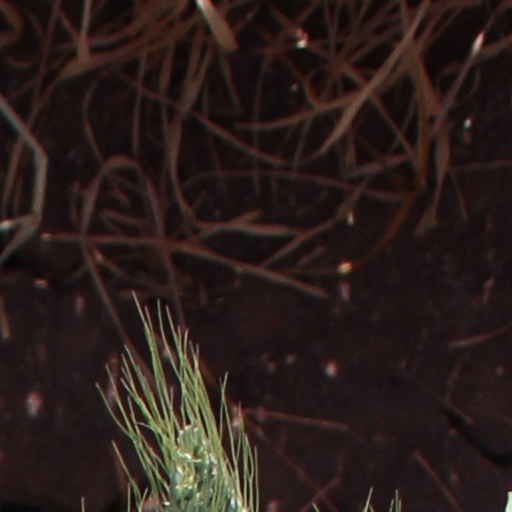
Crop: wheat